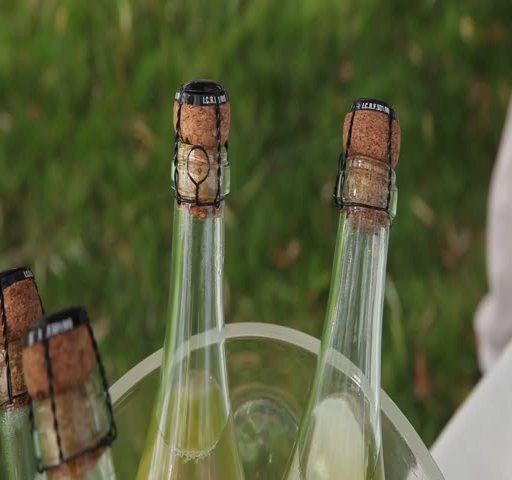
bottles sparkling wine against a green background of the grass